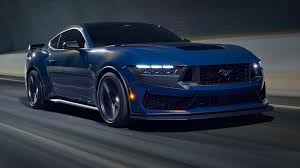
Vehicle type: Cars